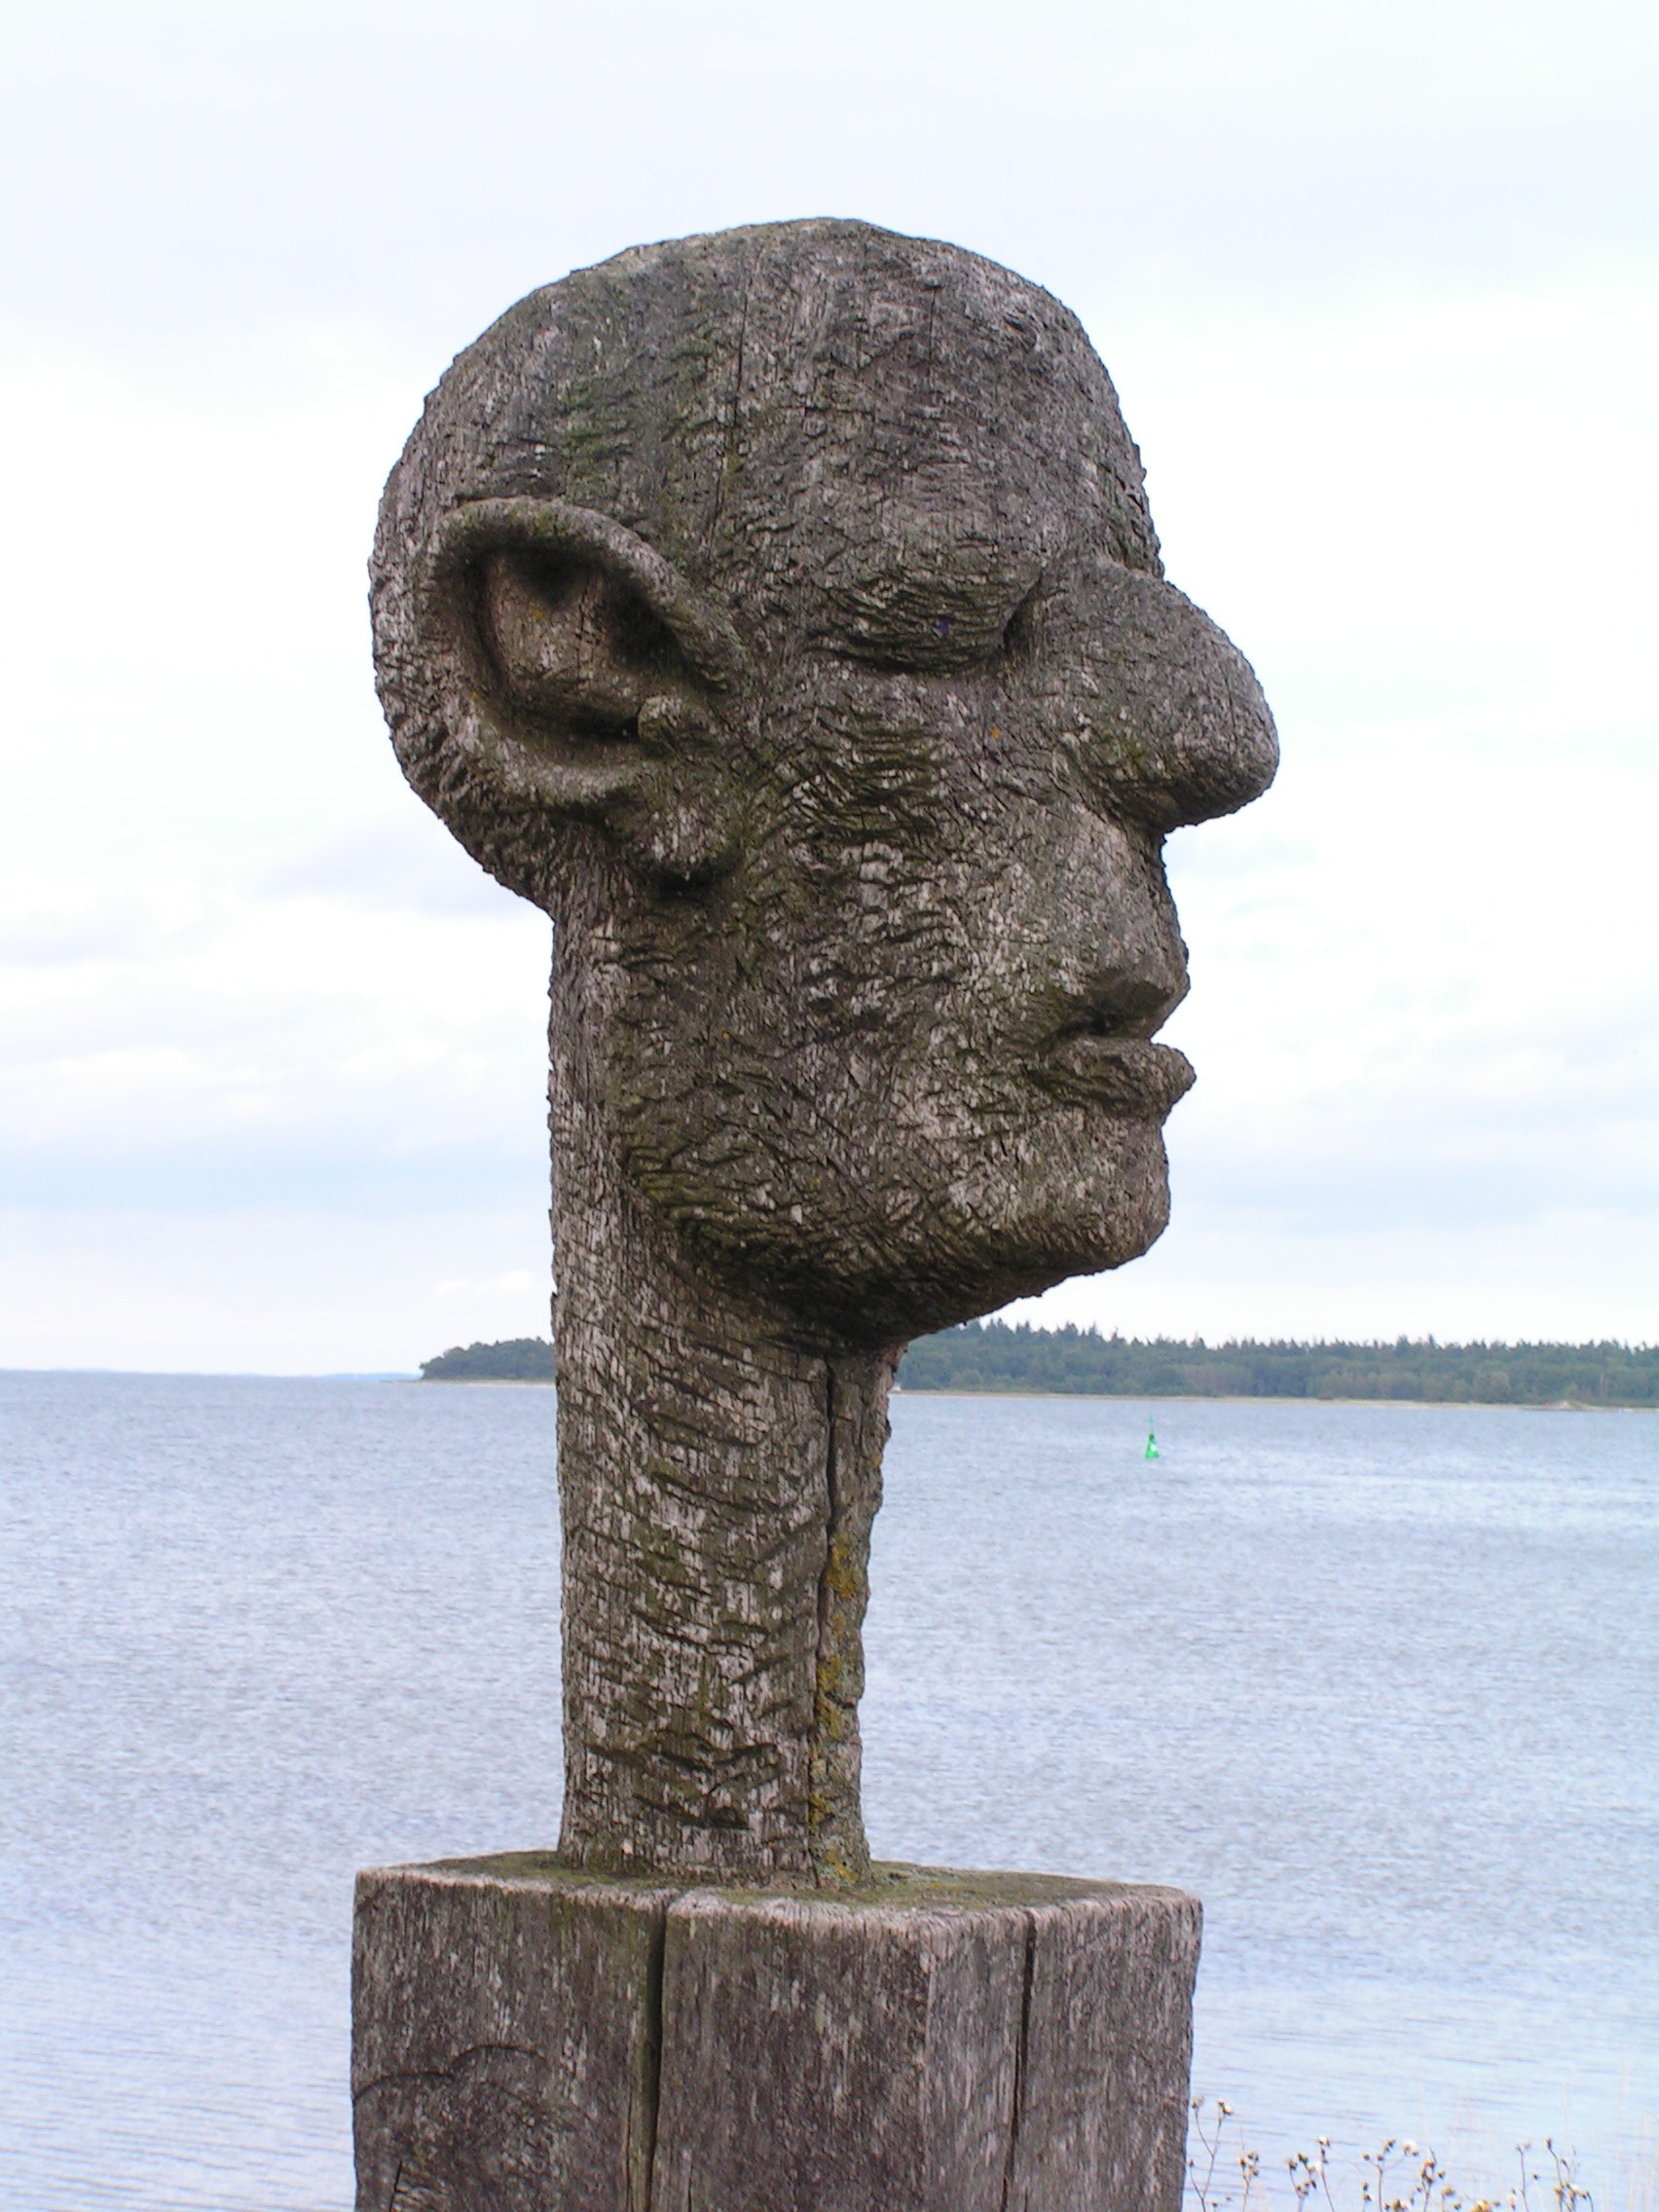
man, rock, wood, monument, statue, weathered, sculpture, art, temple, head, dar, baltic sea, stone carving, ancient history, wieck